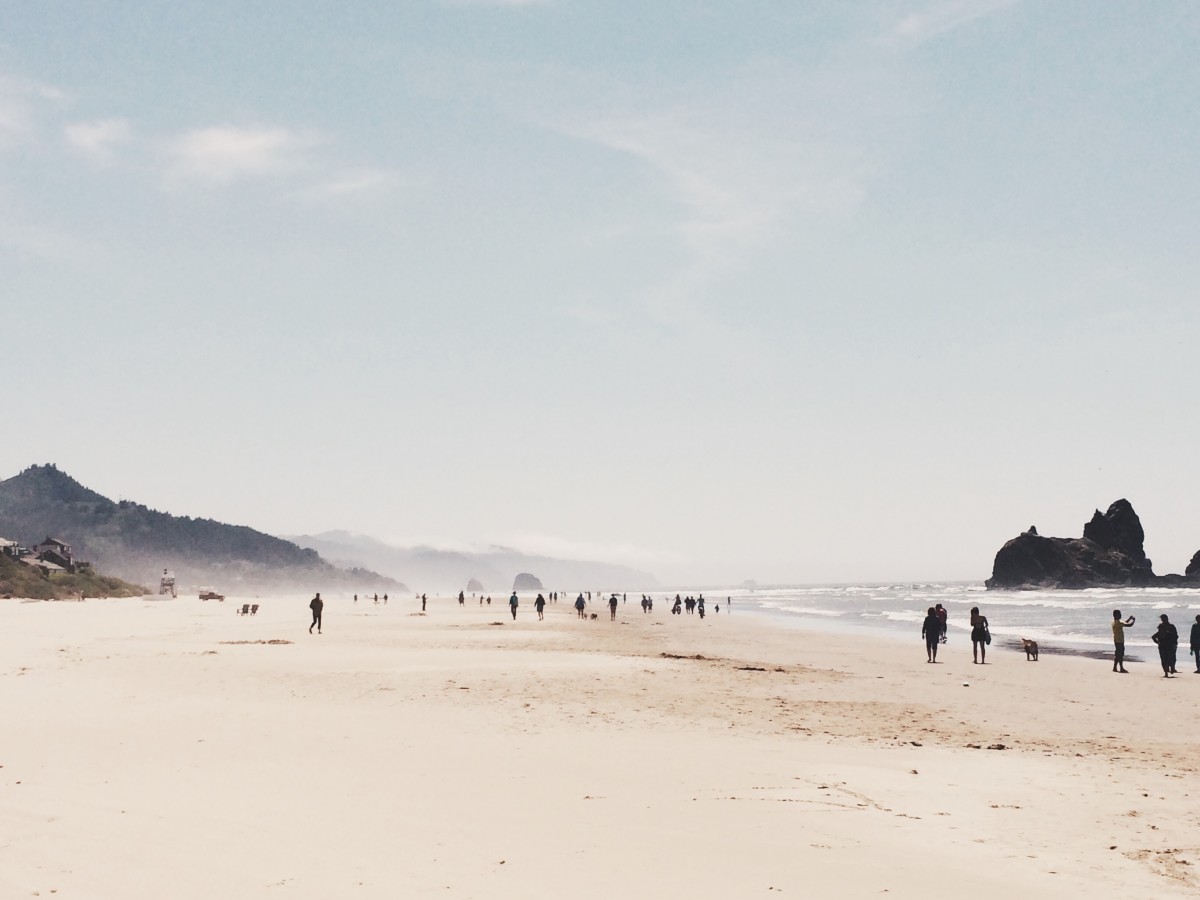
Tags: landscape, sea, coast, sand, ocean, person, sky, dune, shore, leisure, seashore, material, body of water, habitat, natural environment